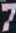
Number: 7